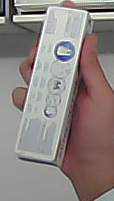
Product: sensodyne_toothpaste